Vicente de la Mata

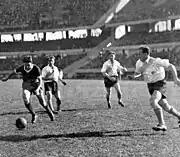
De la Mata playing against River Plate in 1939.

De la Mata emerged from the youth team of Central Córdoba in 1936, he was soon signed by Independiente where he spent 14 seasons, scoring 151 goals in 362 games for the club. He was part of three championship winning teams and played alongside Antonio Sastre and Arsenio Erico. He is fondly remembered as one of the club's greatest ever players.